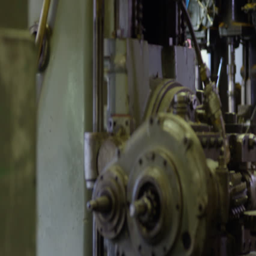
video showing engineering being done in a very classical way .